Sir Thomas Dyke Acland, 7th Baronet

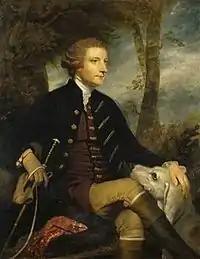
Sir Thomas Dyke Acland, 7th Baronet (1723–1785), with one of his favorite staghounds, painted in 1767 by Sir Joshua Reynolds, two identical versions of which exist both in the collection of the National Trust, at Killerton House and Saltram House, Devon

Sir Thomas Dyke Acland, 7th Baronet (14 August 1722 – 24 February 1785) of Killerton in Devon and Petherton Park in Somerset, was Member of Parliament for Devon, 1746–1747, for Somerset, 1767–1768, and was High Sheriff of Somerset in 1751. He was a prominent member of the West Country gentry, and a famous staghunter who used as his hunting seats his wife's Exmoor estates of Pixton and Holnicote.